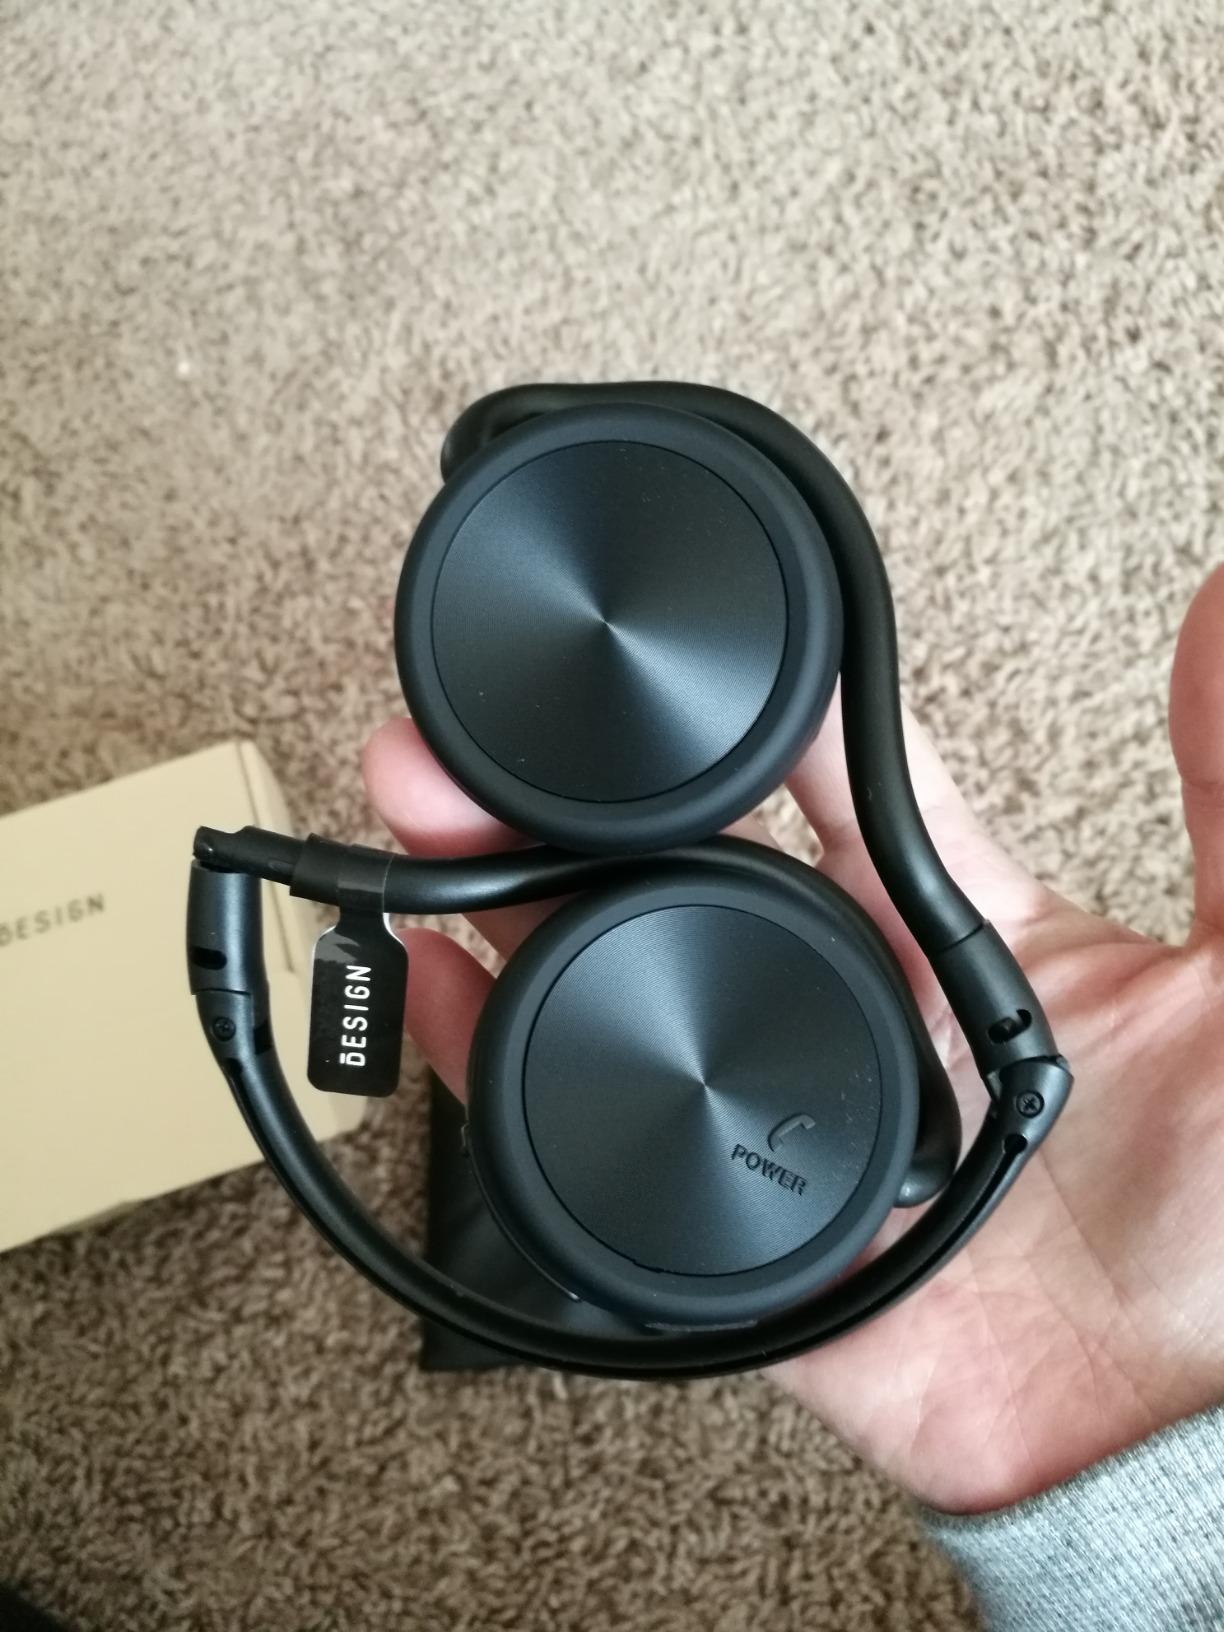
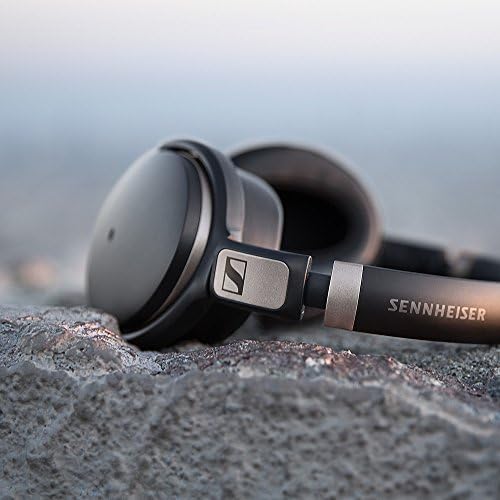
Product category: headphones
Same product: no